House of Luzárraga

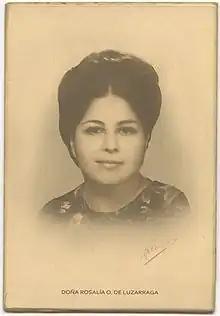
Rosalía Olvera de Luzárraga, Former Head of the House

Declared cultural heritage, this building was a site that held the interview between the generals Simón Bolívar and José de San Martín that occurred on July 26, 1822 (also known as the Guayaquil Conference), when the house was a family home, owned by the Manuel Antonio. For that reason, two plaques are embedded in its facade that commemorate the site.